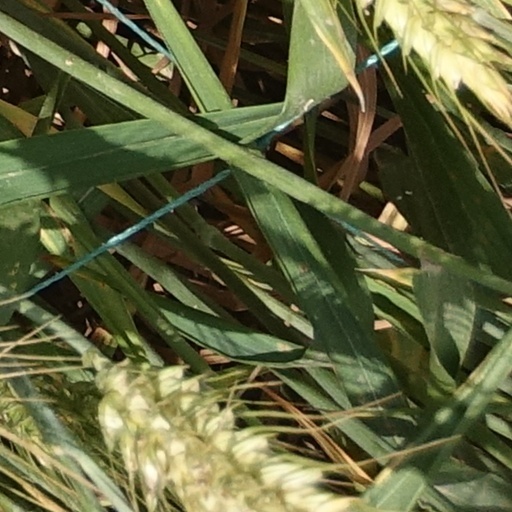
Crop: wheat